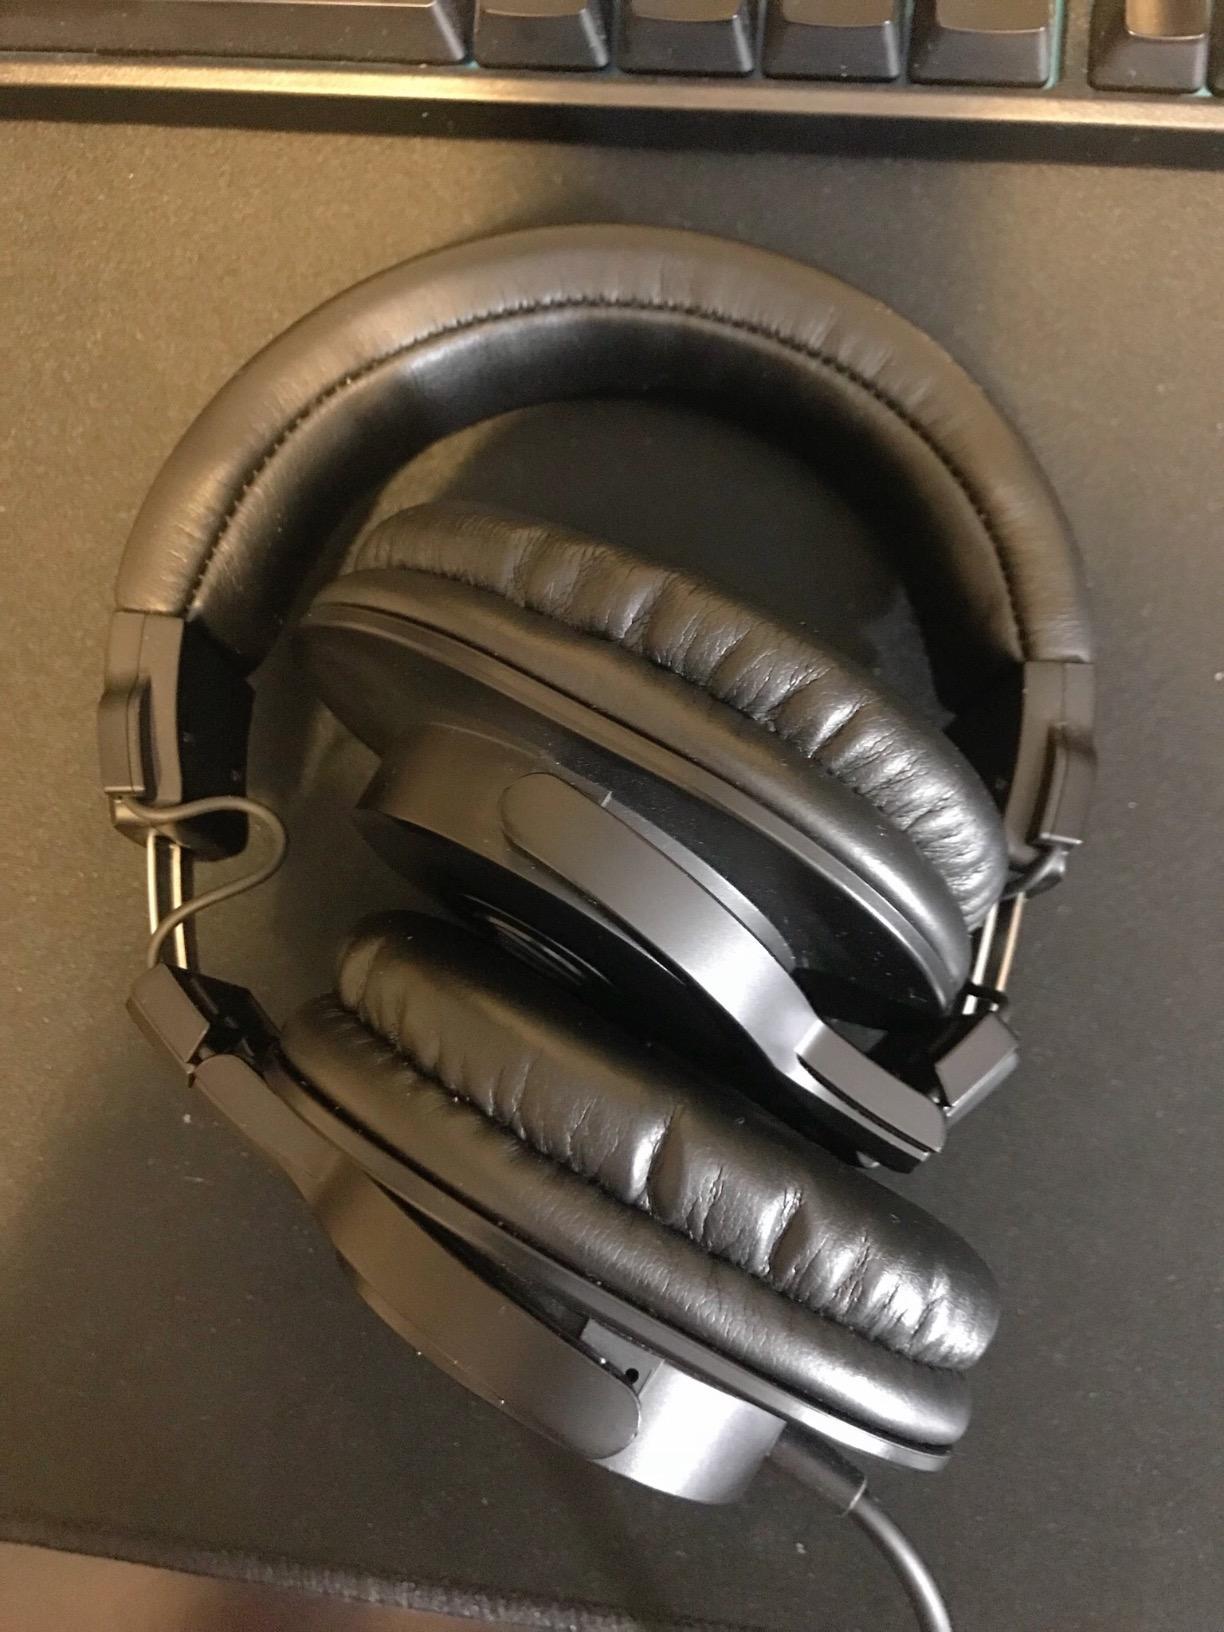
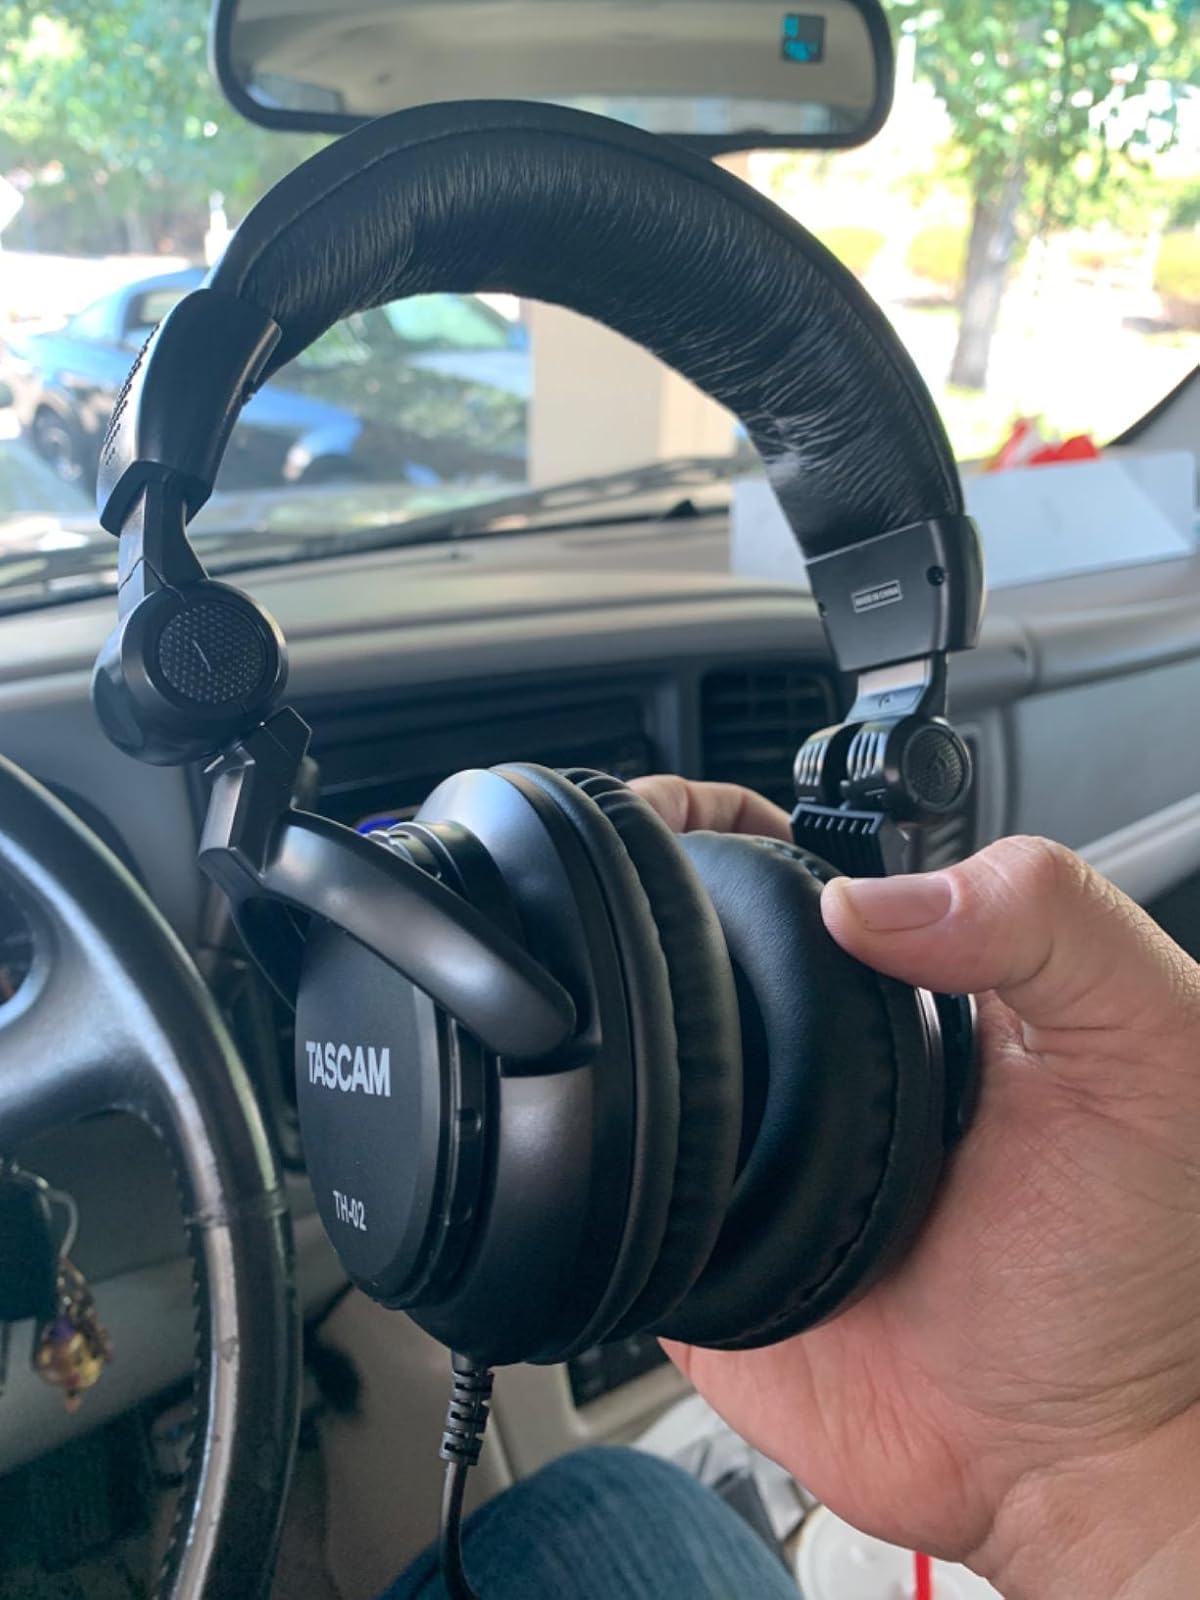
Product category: headphones
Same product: no